Gotham Book Mart

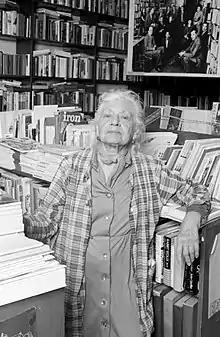
Steloff at the store in 1978

The success of the store was partly due to Steloff's demanding nature and attention to quality, as well as business acumen. Steloff lived in an apartment above the store and later sold it in 1967 to book lover Andreas Brown. Upon selling the store to Brown, Steloff told him that he was not the owner, but the caretaker or custodian. Steloff continued working at the store as a consultant after selling it.